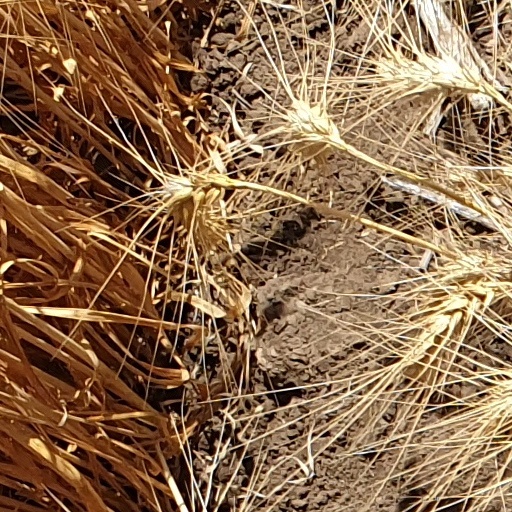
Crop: wheat